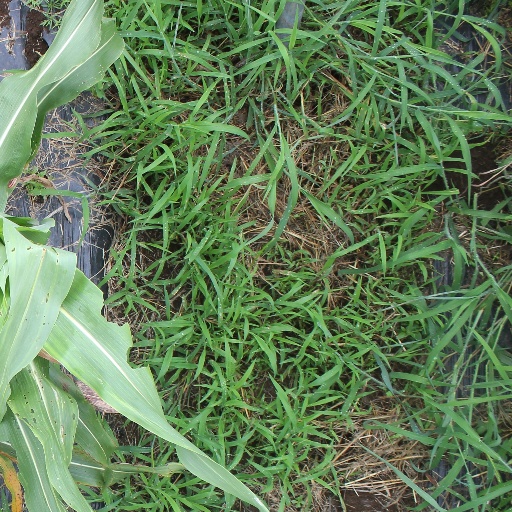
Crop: sorghum